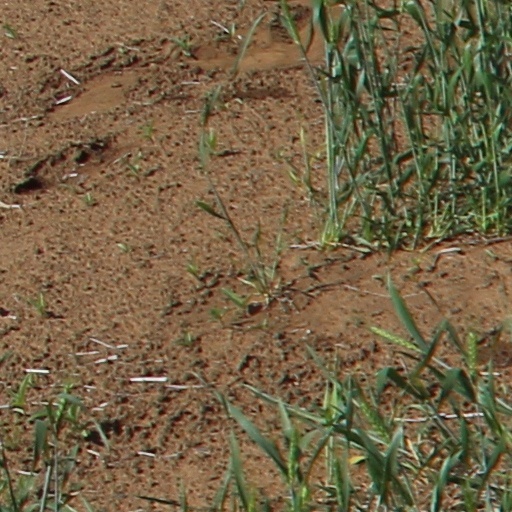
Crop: wheat